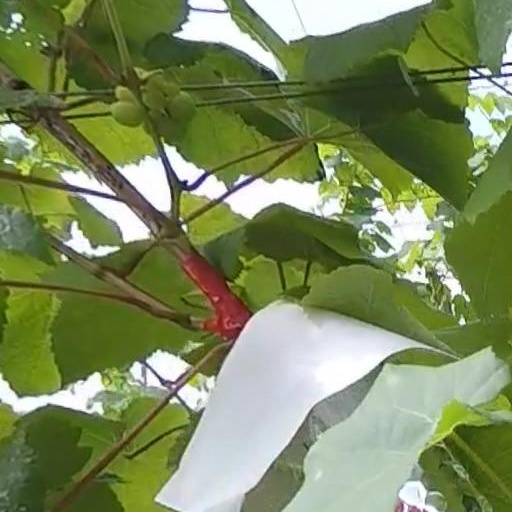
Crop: grape